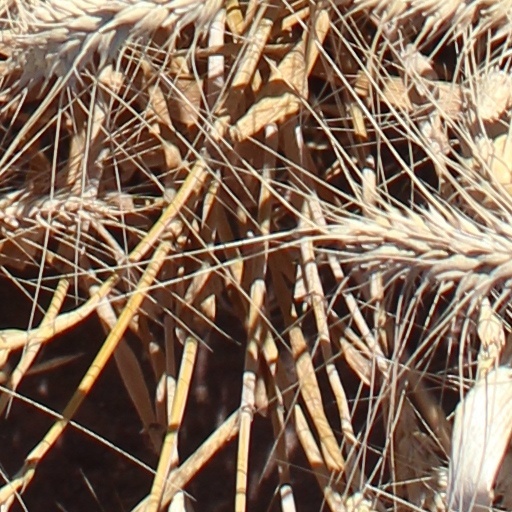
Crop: wheat